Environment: real
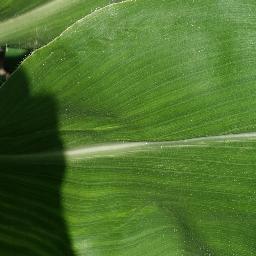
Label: healthy